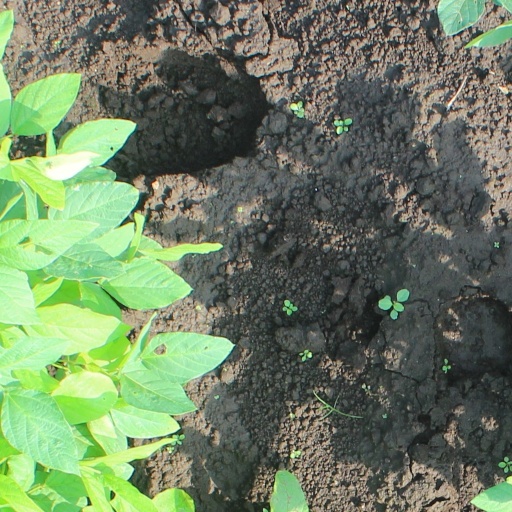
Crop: soybean